Edwin A. Lahey

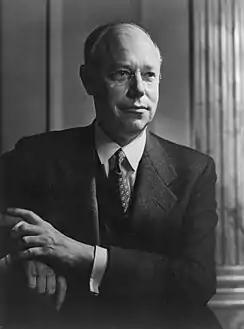
Lahey's reportage helped reconcile Robert A. Taft (here) with Dwight D. Eisenhower during the 1952 Republican Party presidential primaries.

In 1941, the "Chicago Daily News" assigned Lahey to Washington, DC. There, he met with Murray and Pressman twice a week.